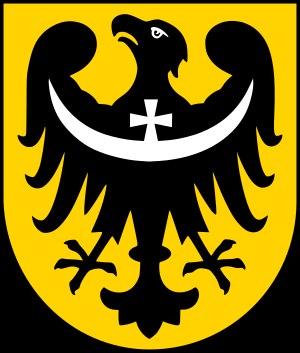
Cette liste recense les commanderies et maisons de l'Ordre du Temple qui ont existé en Basse-Silésie.